Army of the Western Pyrenees

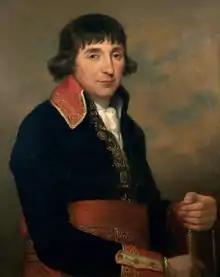
Augustin de Lespinasse

In July 1793, the Army of the Western Pyrenees numbered 28,000 infantry, 1,500 gunners and 700 cavalry. Muller organized the army which was something it previously lacked. In January 1794 he sent reinforcements totaling 8,000 to the War in the Vendée under Dumas and to the Army of the Eastern Pyrenees. Despite this subtraction the army counted 40 battalions that month. Of these, the 26 best battalions were formed into three divisions under Moncey, Henri François Delaborde, and Jean Henri Guy Nicolas de Frégeville. The remaining 14 battalions were assigned to two new divisions under Jean-Antoine Marbot and Jean Mauco, and were posted on the left wing. Muller's promotion to general of division finally came through on 14 April 1794.